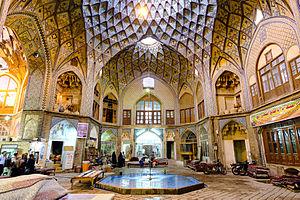
Puits de lumière du Timche-ye Amin od-Dowleh, au bazar de Kashan.
Le bazar de Kachan est le bazar principal de la ville de Kachan, dans la province d'Ispahan en Iran.
Kachan est une ville d'Iran située entre Téhéran et Ispahan.